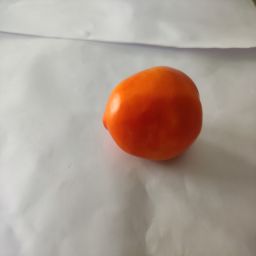
Crop: Tomato
Quality: Ripe